Redistricting in Texas

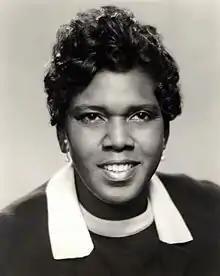
Barbara Jordan

In 1964, the Supreme Court case "Reynolds v. Sims" applied the "one man, one vote" principle to state legislative districts. Governor Connally and the legislature opposed this, however, and supported the idea of passing a constitutional amendment to overturn "Reynolds". Later, in 1965, a U.S. District Court ruled in "Kilgarlin v. Martin" that floterial districts, districts that overlap other districts, were unconstitutional and that the county-based apportionment of Senate districts created unconstitutional population disparities. For example, Harris County contained one state Senate district when its population should have given it four. The at-large nature of the district and Texas's runoff system meant that, despite Houston's large minority population, minorities would not be elected to the legislature from the district as Whites still made up a majority of its population. After the legislature enacted new districts in 1965 to comply with the ruling, Harris County gained three state senators and eleven state representatives. The new 11th Senate district, with an African American population of 48%, elected Barbara Jordan to the Texas Senate. She was the first African American senator since Reconstruction, and the first African American woman ever elected to the state Senate. The Supreme Court had allowed the state House's map, including its floterial districts, to be used for the 1966 elections, but it fully struck them down in 1967 due to its egregious population inequalities, forcing the legislature to redraw its map again without floterial districts.